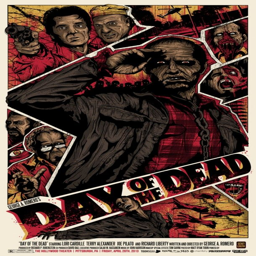
day of the dead movie poster